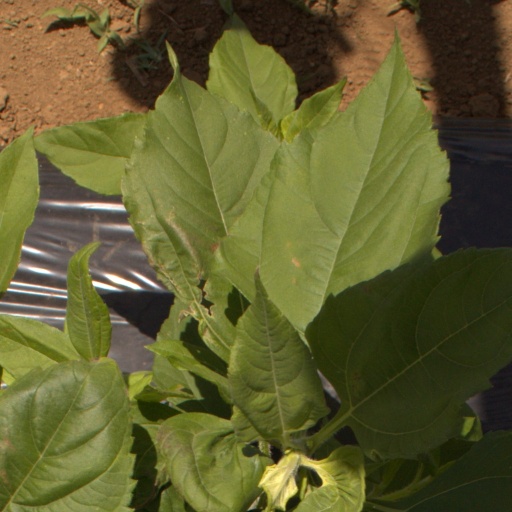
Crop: Jerusalem artichoke